Prognathodon

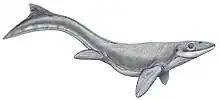
Restoration of "P". "lutugini".

"Prognathodon" constitutes one of the largest-bodied mosasaur genera, with the largest known skull (belonging to "P. currii") exceeding in length. Despite its massive size, remains of the genus are often fragmentary and incomplete. To date, very few specimens are known with articulated skulls and none with an entire skeleton. In 1967, "P. giganteus" was estimated to have reached in length. In 2002, Christiansen and Bonde estimated the maximum length of "P. currii" at . Considering this 2002 study, Schupl and colleagues estimated that "P. saturator" would have reached in length.